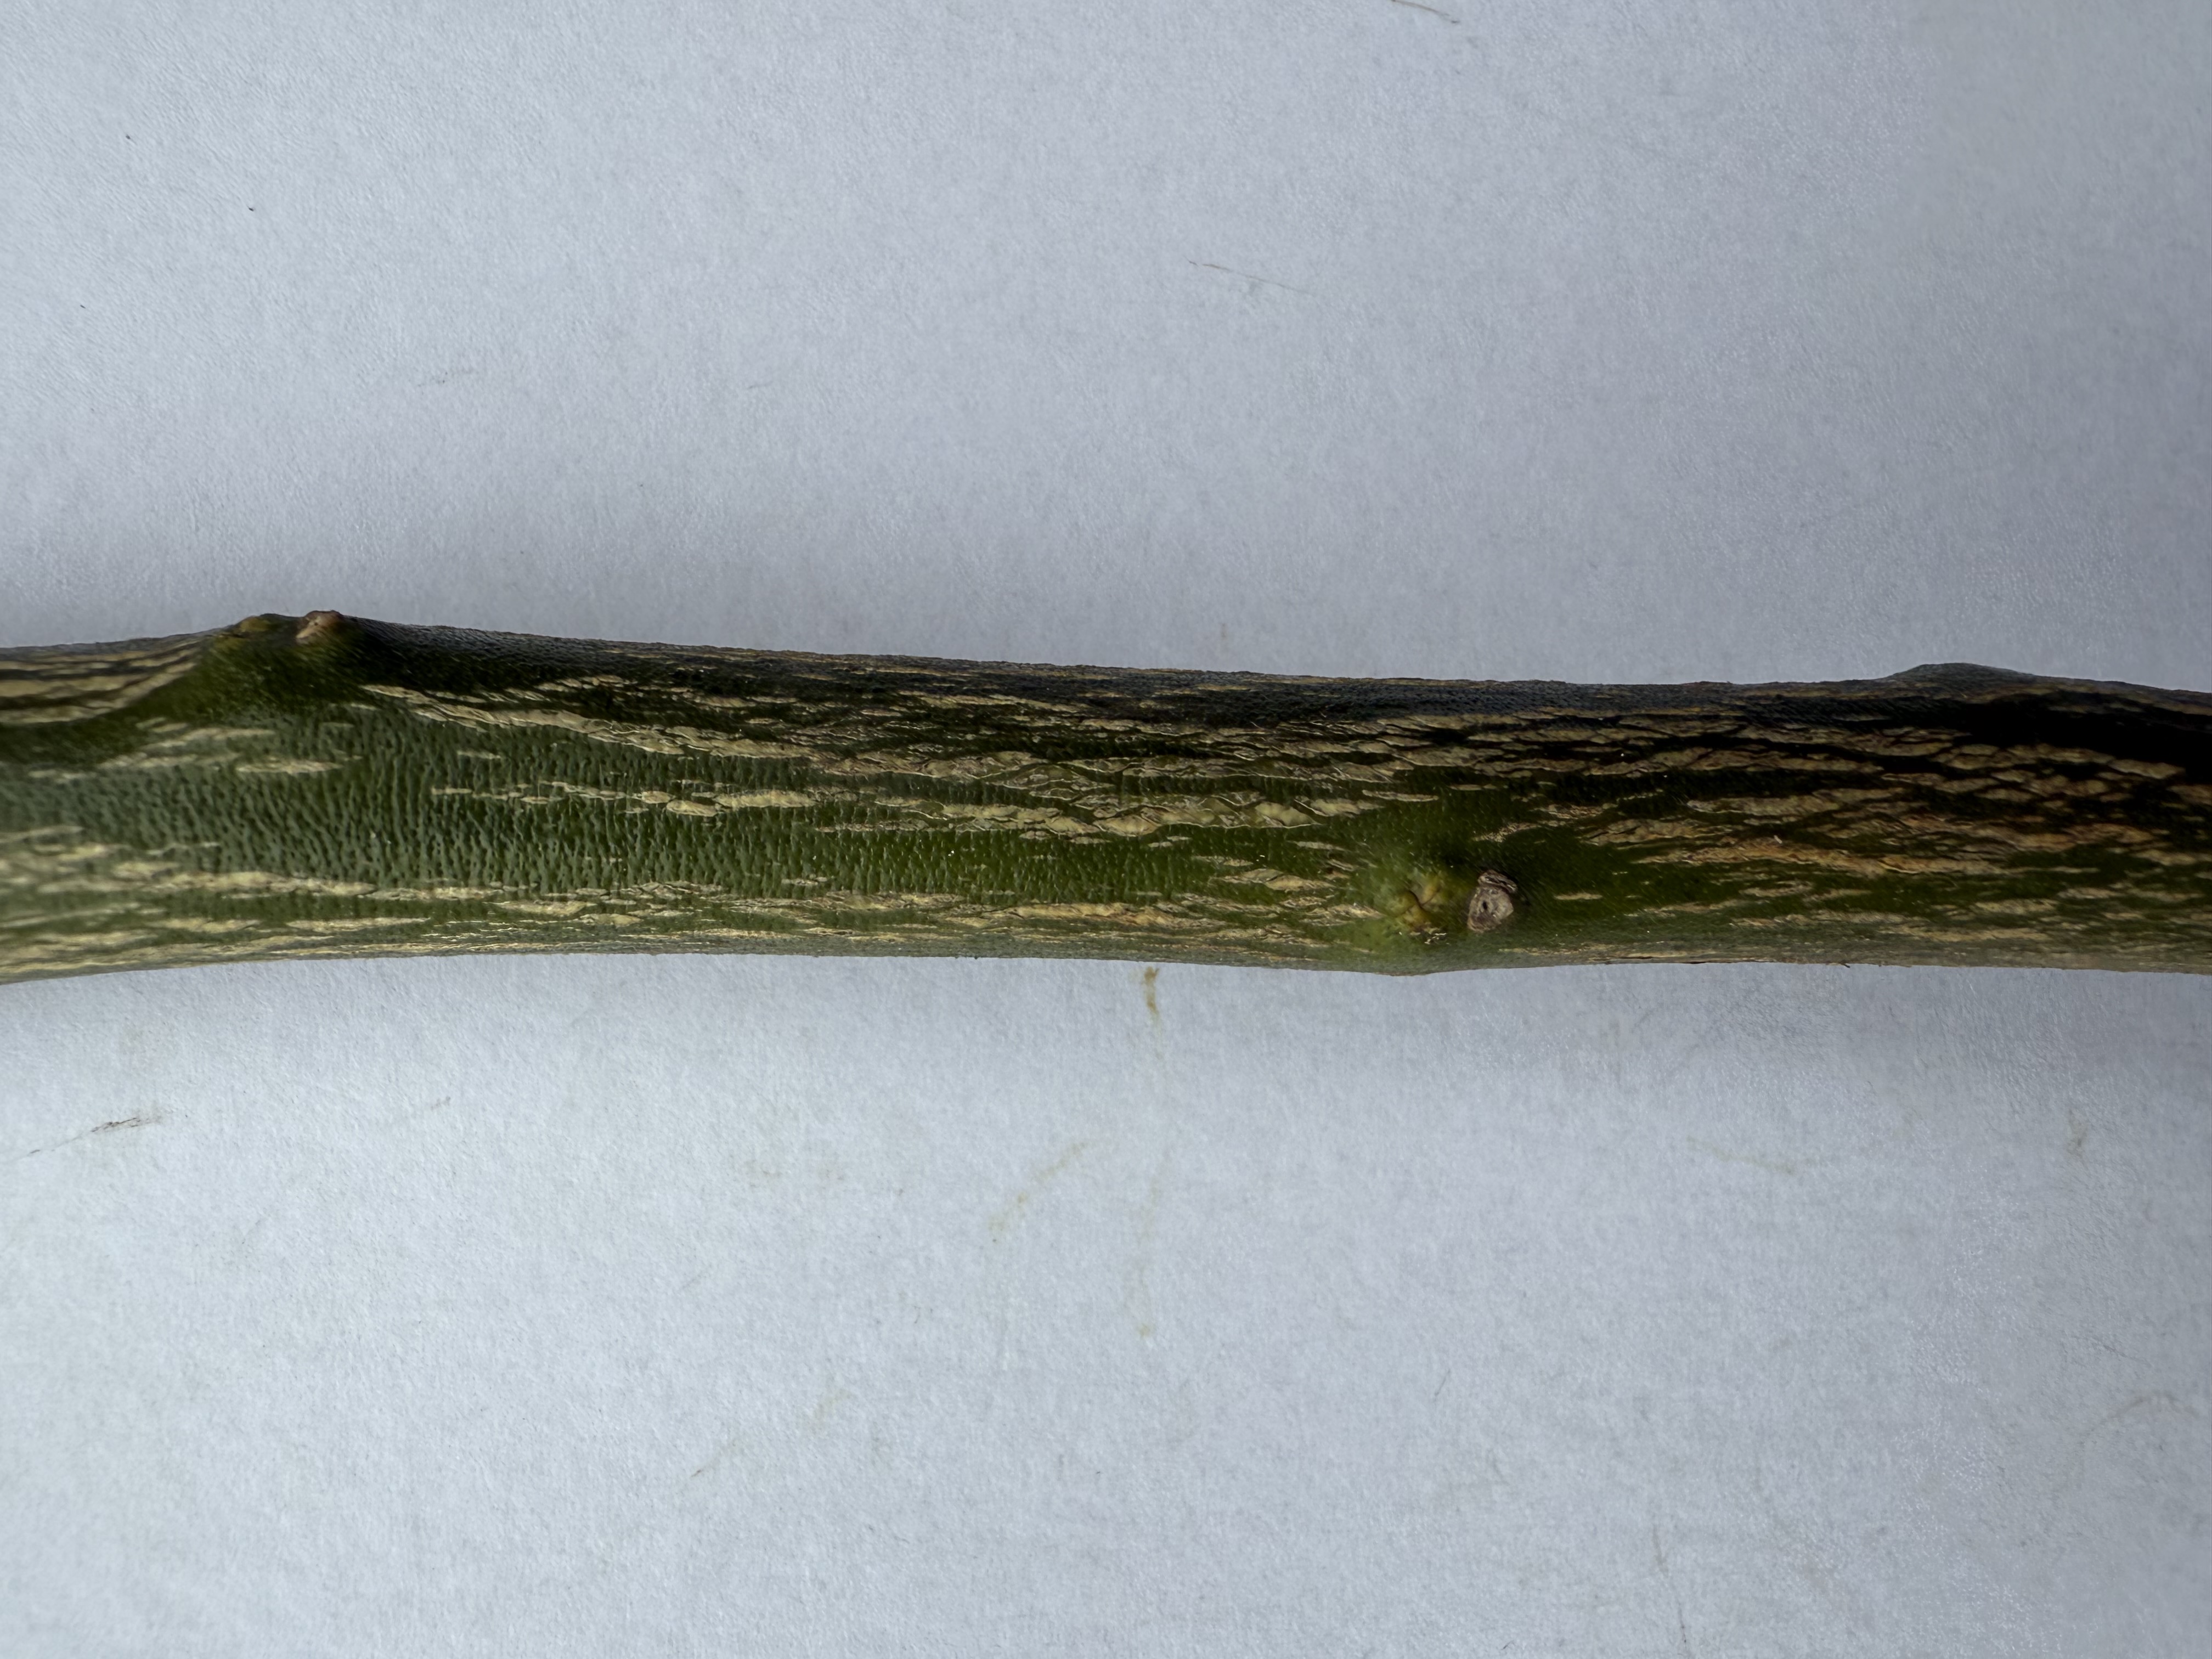
Variety: Kumquat